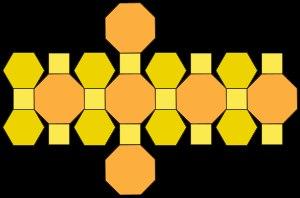
Le grand rhombicuboctaèdre est un solide d'Archimède. Il possède 12 faces carrées régulières, 8 faces hexagonales régulières et 6 faces octogonales régulières. Ainsi que 48 sommets et 72 arêtes. Puisque chacune de ses faces possède un centre de symétrie, le cuboctaèdre tronqué est un zonoèdre.